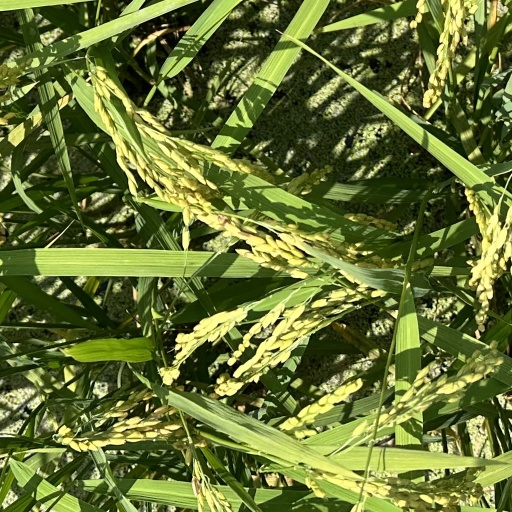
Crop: rice